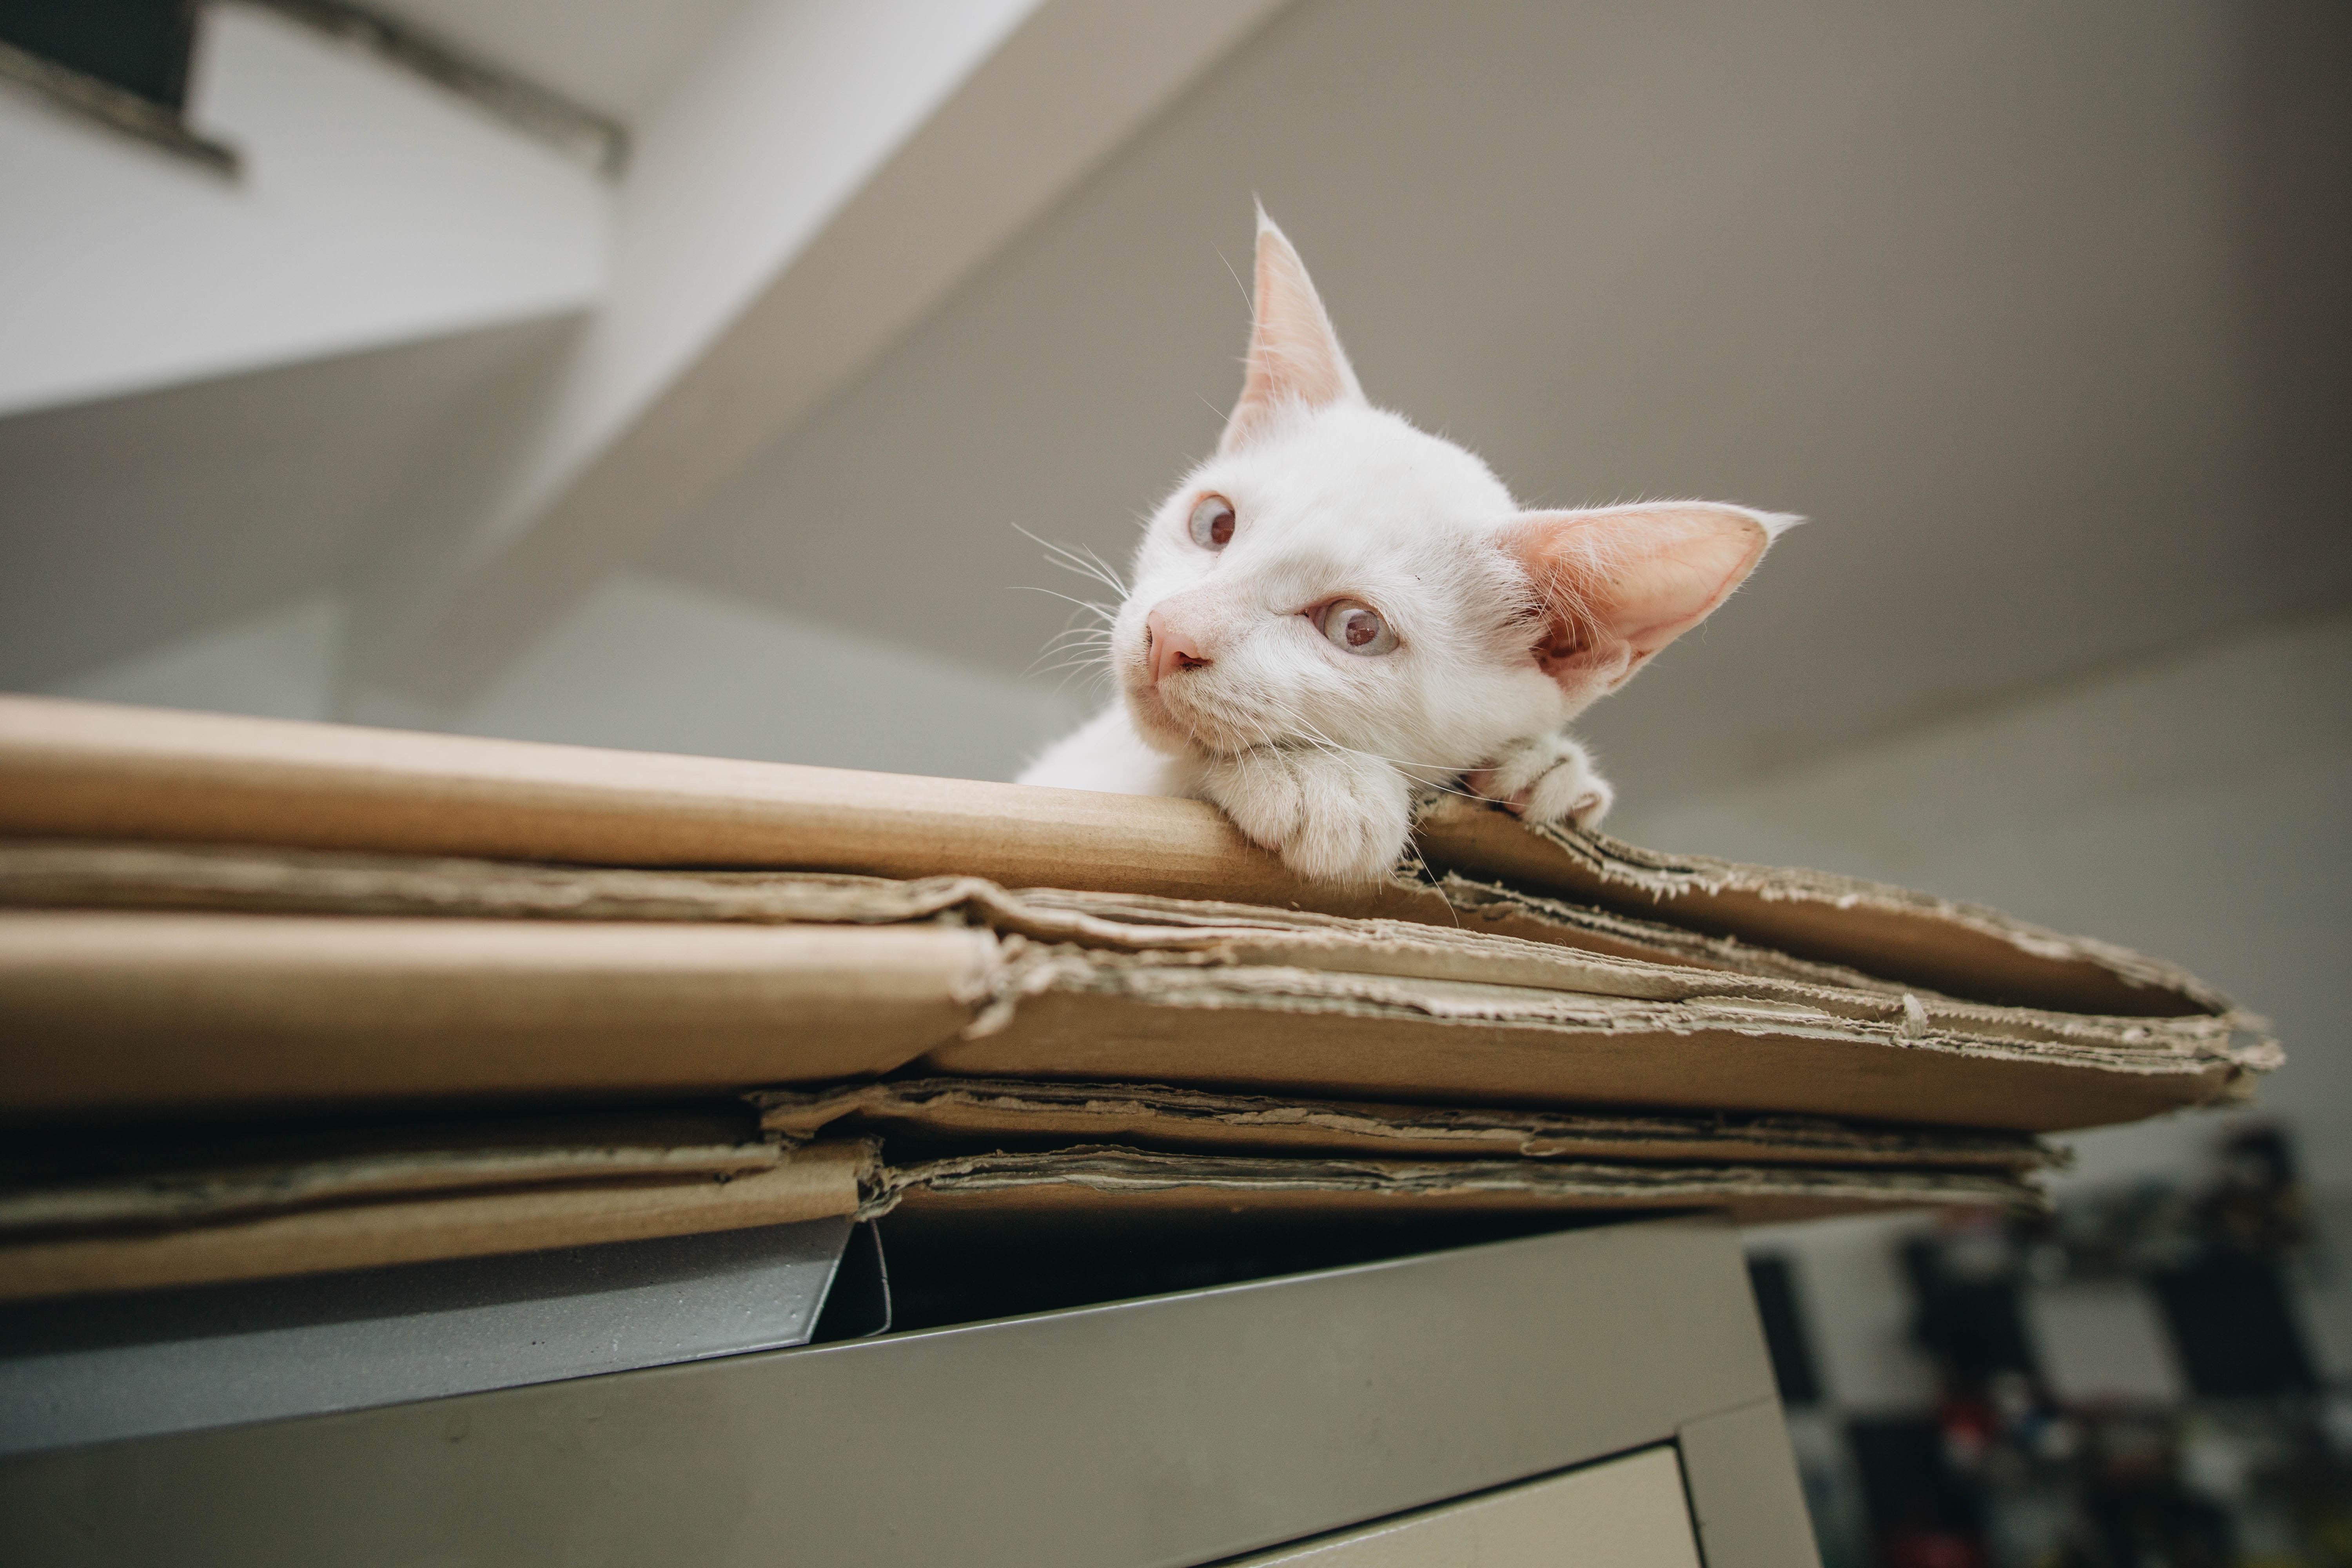
cat, small to medium sized cats, felidae, whiskers, turkish angora, khao manee, carnivore, colorpoint shorthair, turkish van, asian, kitten, domestic short haired cat, fawn, burmilla